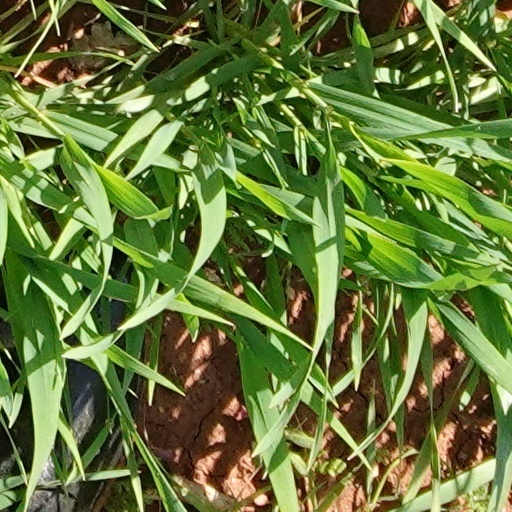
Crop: wheat